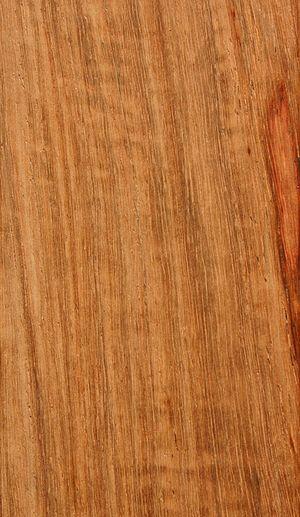
Pterocarpus angolensis est une espèce d’arbres du genre Pterocarpus et de la famille des Fabaceae.